Our Lady of England Priory

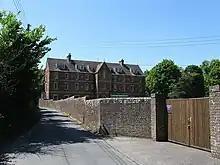
Our Lady of England Priory

Our Lady of England Priory in Storrington, West Sussex, England is the former home of Roman Catholic priests belonging to a Community of Canons Regular of Prémontré, (or 'Premonstratensians') after the place where they were founded in France in 1121. The priests are also known as "Norbertines" after Norbert of Xanten, the Founder of the order. Because of their white habits, another name for members of the Order is "White Canons". The priests follow the Rule of St Augustine.